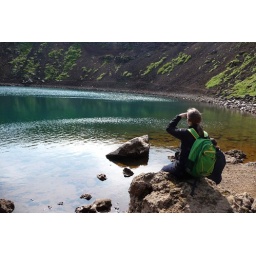
We saw little fish in the water and a couple Danish families.